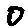
Label: 0